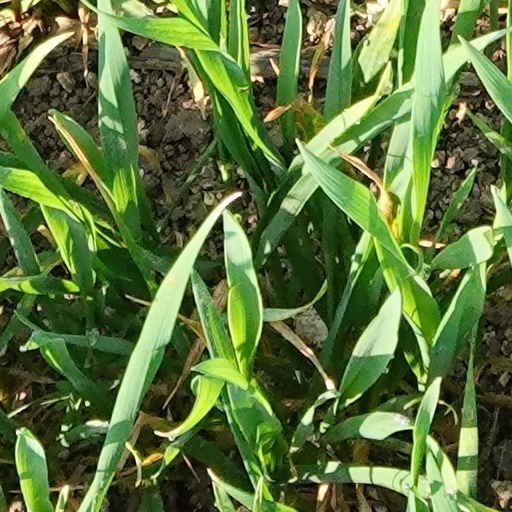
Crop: wheat